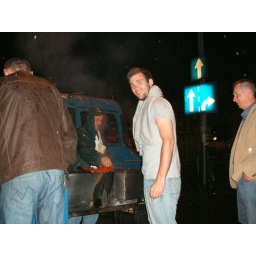
The blue sausage van in Krakow. Worth waiting in the rain